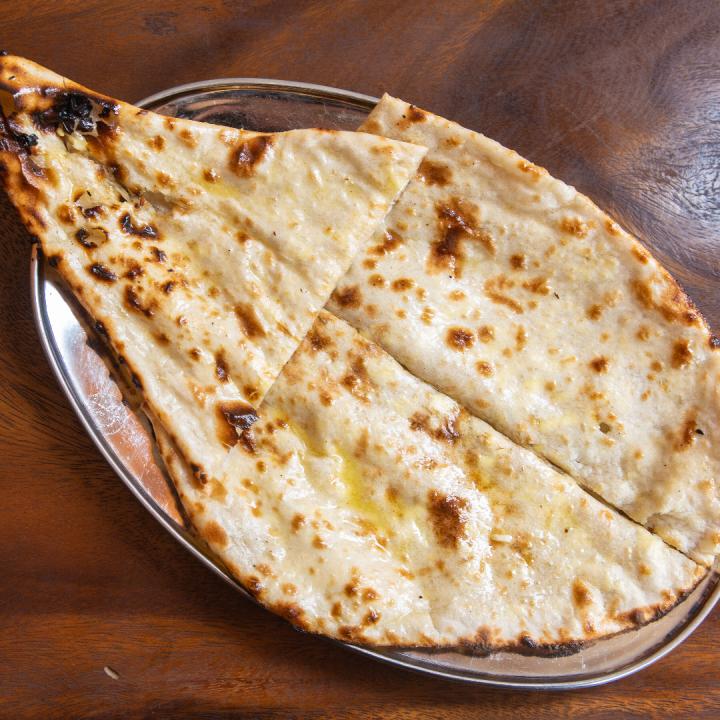
Dish: butter_naan